Iglesia Watawat ng Lahi

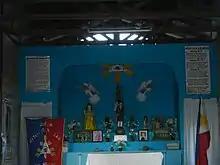
The altar of an Iglesia Watawat ng Lahi church.

The Iglesia Watawat ng Lahi requires aspiring priest to study in an institution somewhere in Bicol. Their priests are also allowed to marry after they have served the church for at least five years. Sect officials are not paid and are supported by donations by the sect's financially able members.